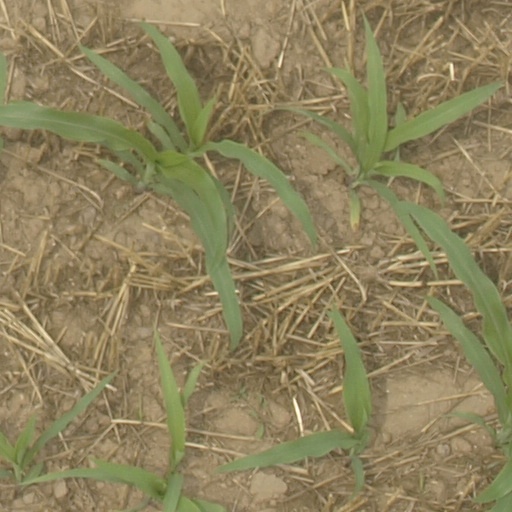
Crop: maize; corn